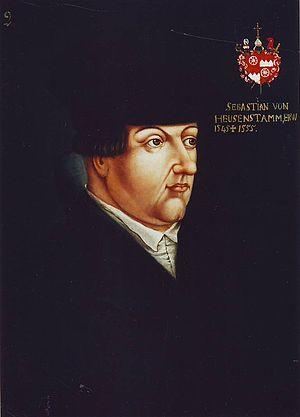
Sébastien von Heusenstamm, né le 16 mars 1508 à Francfort-sur-le-Main, décédé le 18 mars 1555 à Eltville, fils de Martin de Heusenstamm, qui fut quelque temps vidame de Mayence, et d'Isabelle Brendel de Hombourg, scholastique de l'église métropolitaine de Mayence, docteur en l'un et l'autre droit, fut élu, le 20 octobre 1545 pour succéder à l'archevêque Albert.